Translation lookaside buffer

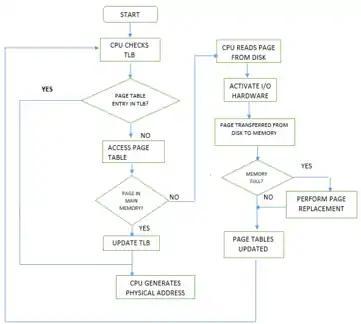
Flowchart shows the working of a translation lookaside buffer. For simplicity, the page-fault routine is not mentioned.

The CPU has to access main memory for an instruction-cache miss, data-cache miss, or TLB miss. The third case (the simplest one) is where the desired information itself actually "is" in a cache, but the information for virtual-to-physical translation is not in a TLB. These are all slow, due to the need to access a slower level of the memory hierarchy, so a well-functioning TLB is important. Indeed, a TLB miss can be more expensive than an instruction or data cache miss, due to the need for not just a load from main memory, but a page walk, requiring several memory accesses.